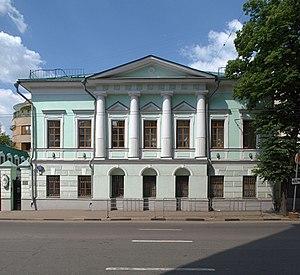
La rue Bolchaïa Ordynka est une rue du centre historique de Moscou.
Voici les représentations diplomatiques de l'Argentine à l'étranger :